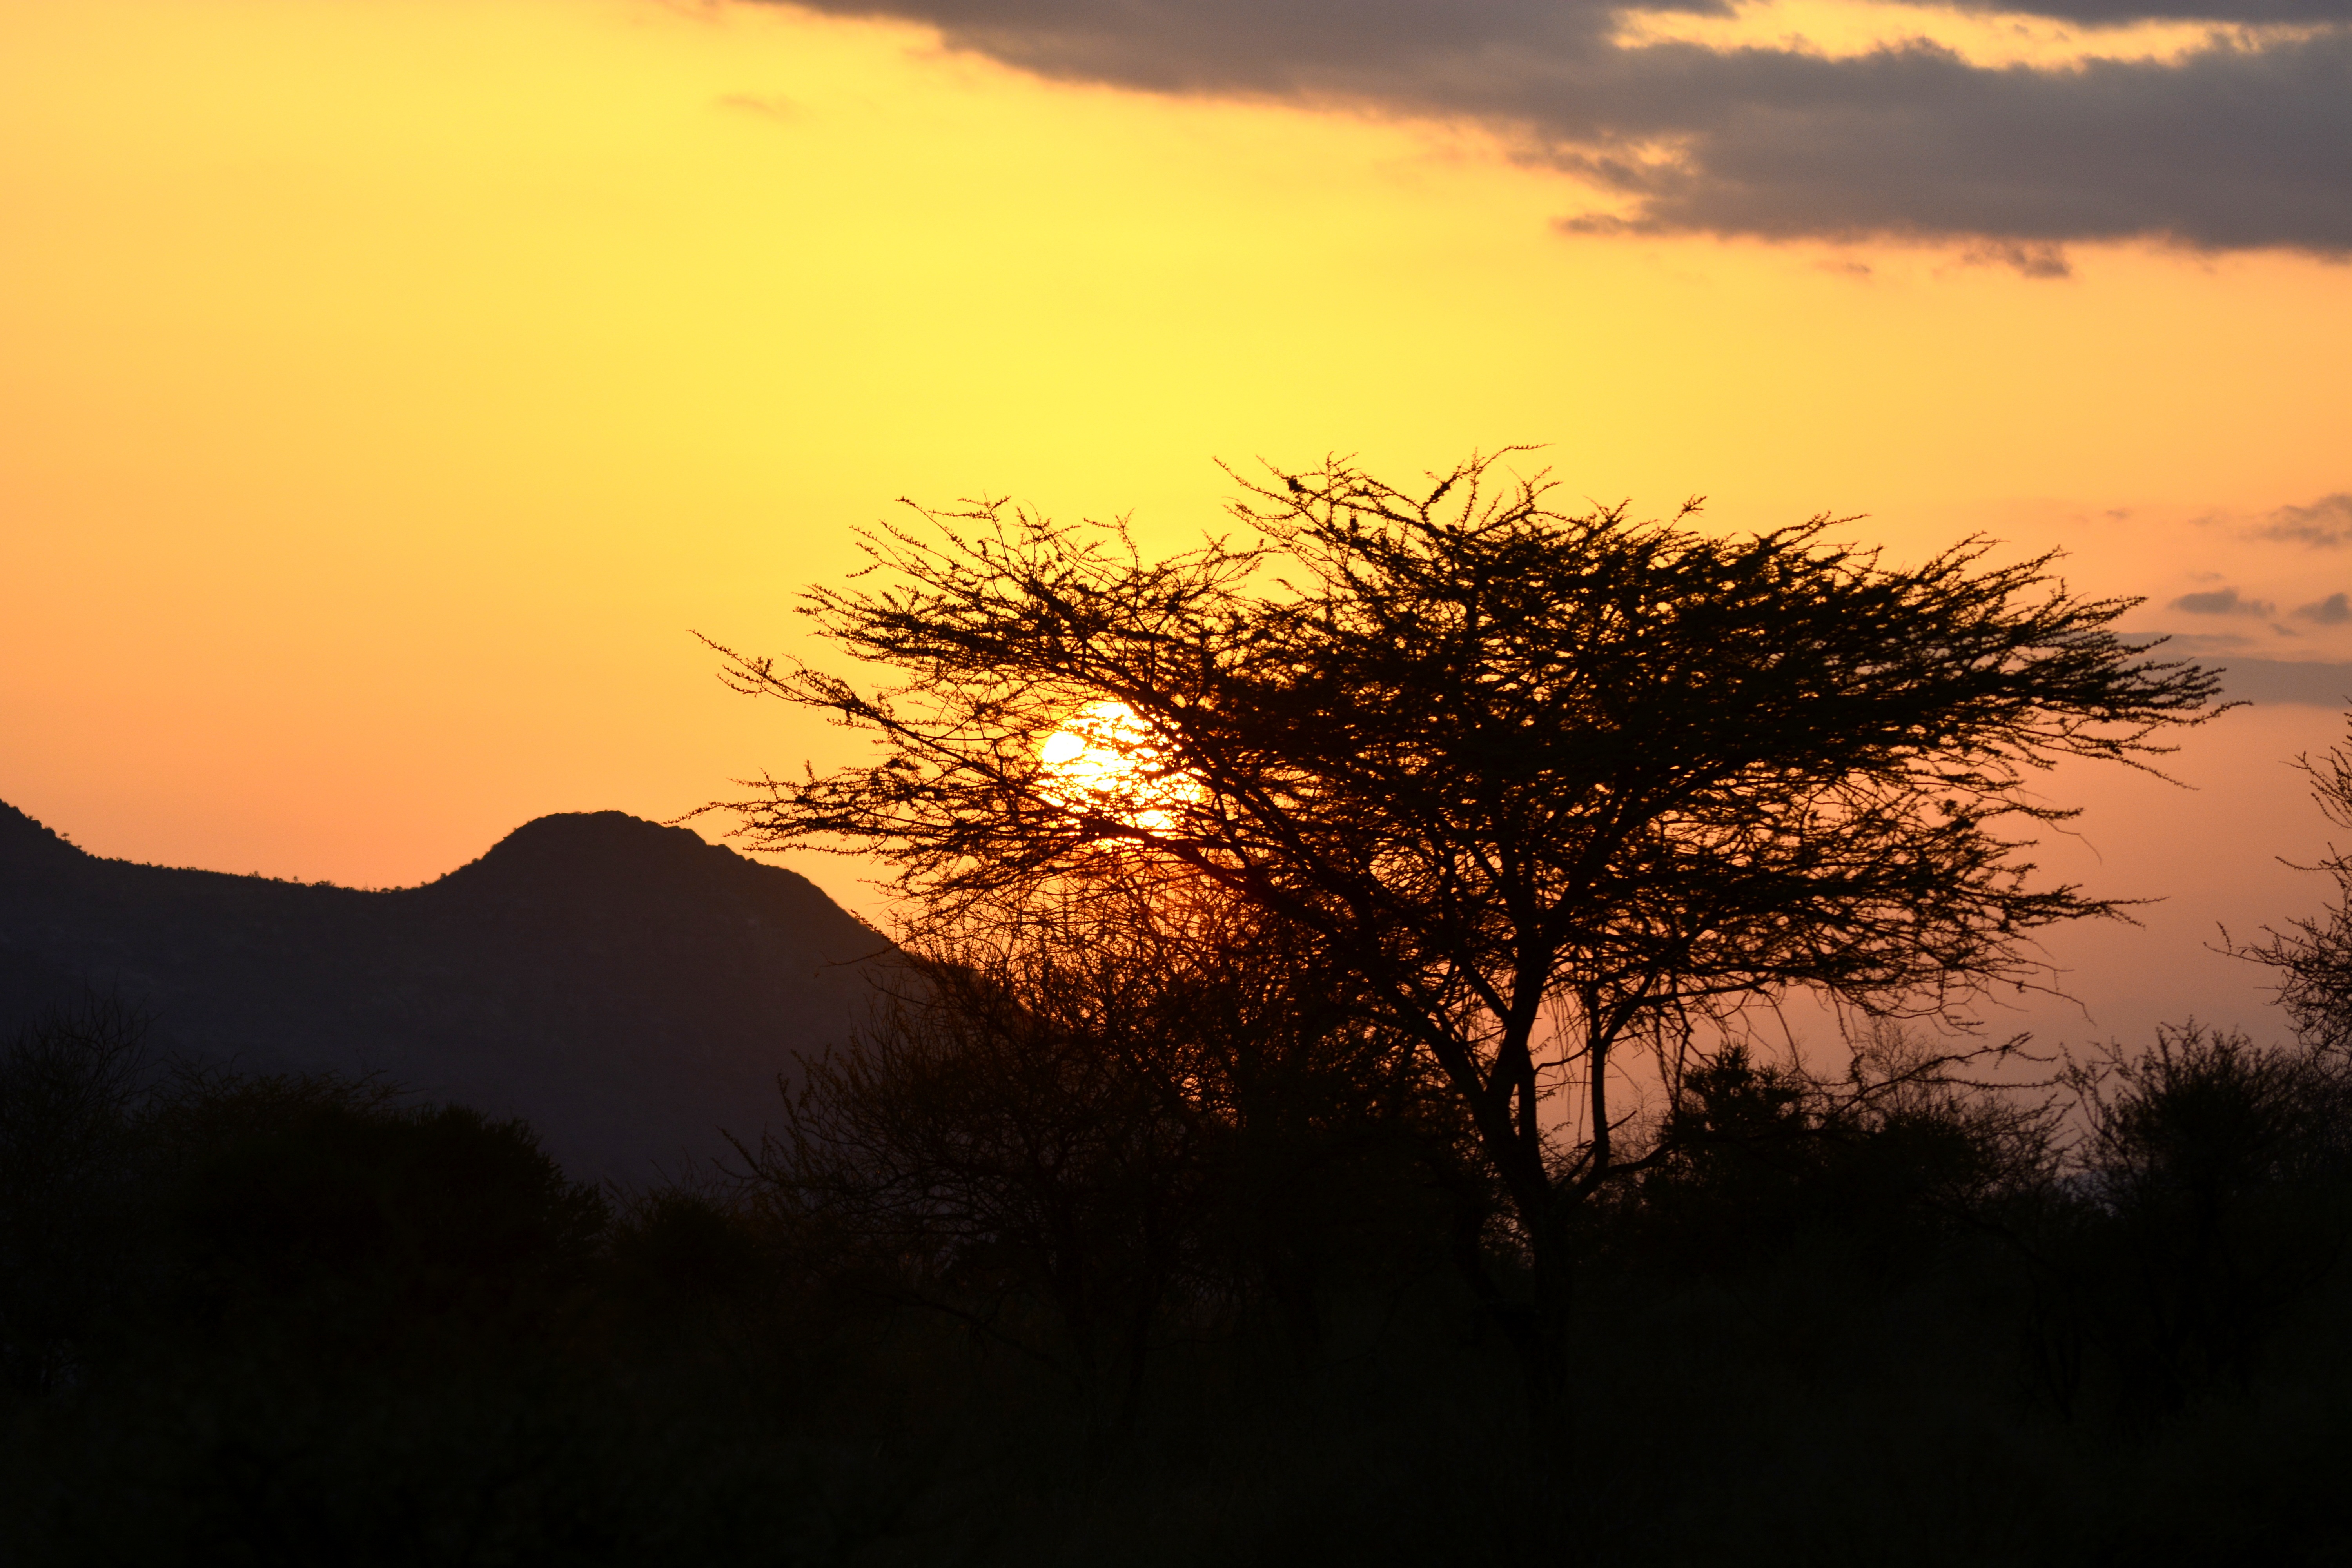
tree, nature, branch, mountain, cloud, sky, sun, sunrise, sunset, mist, sunlight, morning, hill, dawn, atmosphere, dusk, evening, africa, national park, savanna, animals, acacia, east, afterglow, kenya, atmospheric phenomenon, red sky at morning